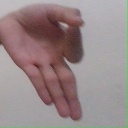
अक्षर: ज्ञ